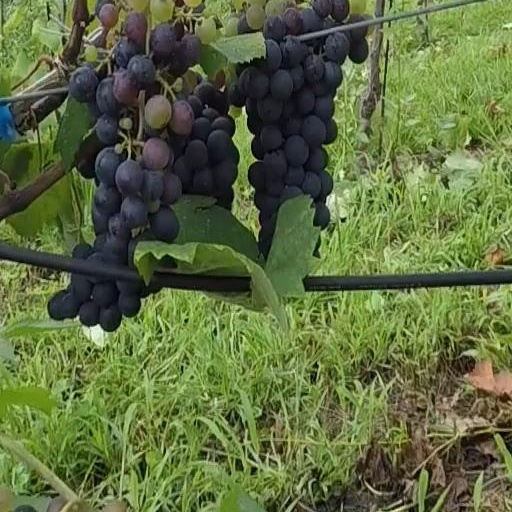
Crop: grape